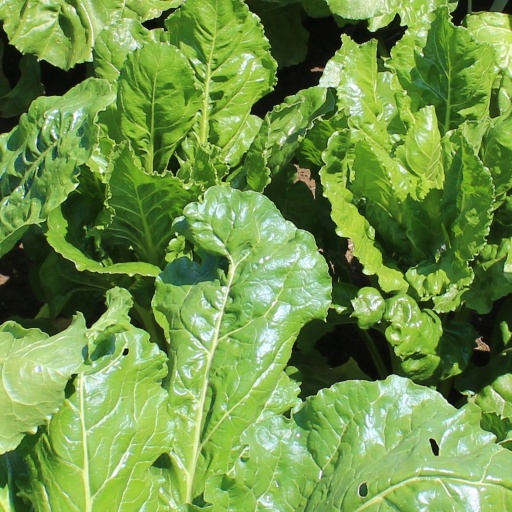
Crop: sugar beet